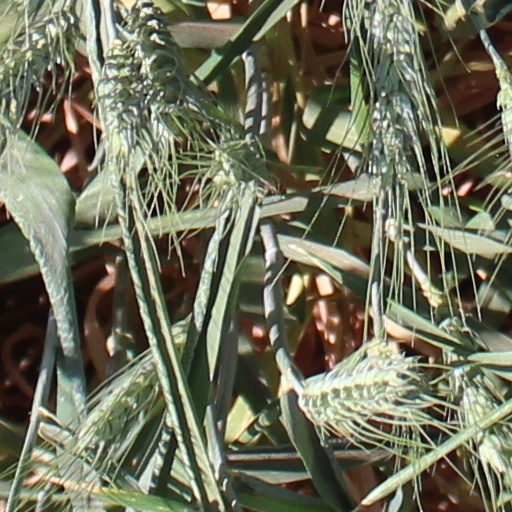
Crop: wheat